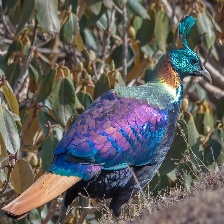
Species: HIMALAYAN MONAL
Scientific name: LOPHOPHORUS IMPEJANUS